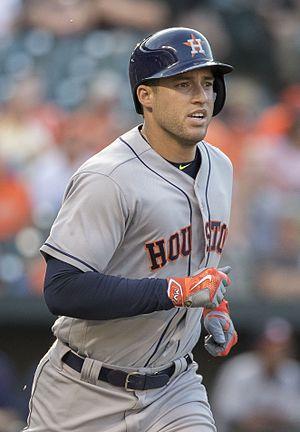
George Springer est un voltigeur des Astros de Houston de la Ligue majeure de baseball.